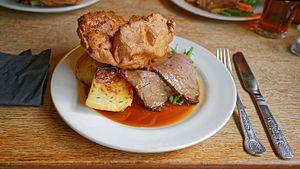
Le Royaume-Uni, en forme longue le Royaume-Uni de Grande-Bretagne et d'Irlande du Nord, est un pays d'Europe de l'Ouest, ou selon certaines définitions, d'Europe du Nord, dont le territoire comprend l'île de Grande-Bretagne et la partie nord de l'île d'Irlande, ainsi que de nombreuses petites îles autour de l'archipel. Le territoire du Royaume-Uni partage une frontière terrestre avec la république d'Irlande, et est entouré par l'océan Atlantique au nord, la mer du Nord à l'est, la Manche au sud, la mer Celtique au sud-sud-ouest, la mer d'Irlande au sud-ouest et les mers intérieures de la côte ouest de l'Écosse au nord-ouest. Le Royaume-Uni couvre une superficie de 246 690 km², faisant de lui le 80ᵉ plus grand pays du monde, et le 11ᵉ d'Europe. Il est le 22ᵉ pays plus peuplé du monde, avec une population estimée à 65,1 millions d'habitants. Le Royaume-Uni est une monarchie constitutionnelle ; il possède un système parlementaire de gouvernance. Sa capitale est Londres, une ville mondiale et la seconde place financière au monde.